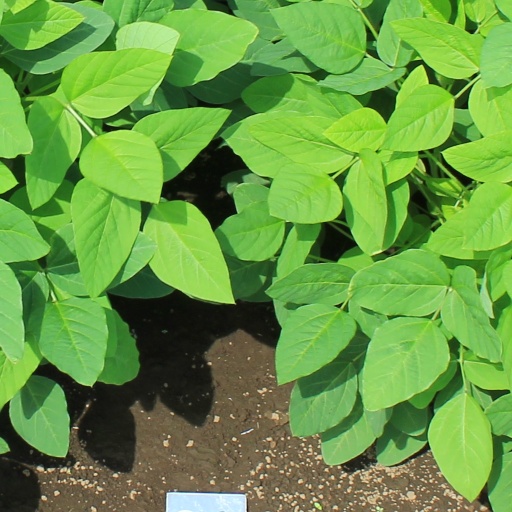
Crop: soybean